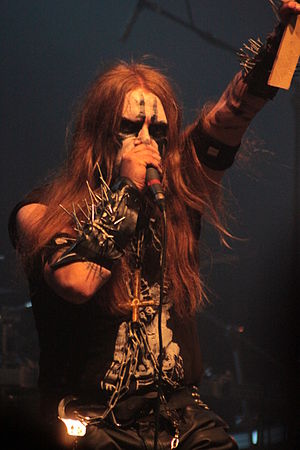
Carpathian Forest / Medlemmer
"Carpathian Forest er et norsk black metal-band dannet af Roger ""Nattefrost"" Rasmussen og Johnny Nordavind i 1990.